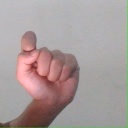
अक्षर: घ